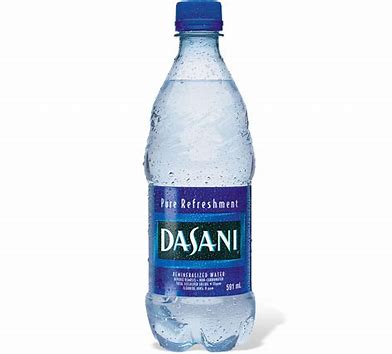
Label: plastic